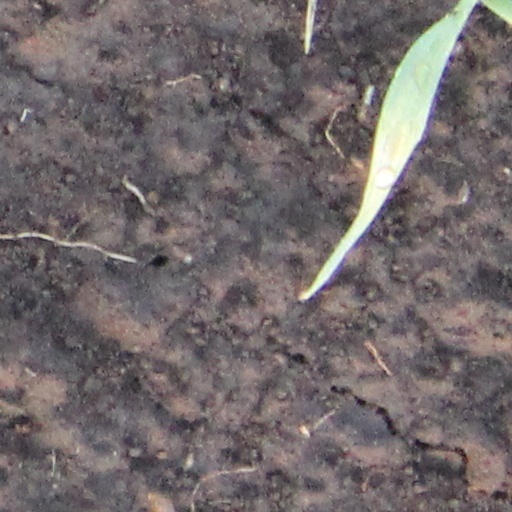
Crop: wheat